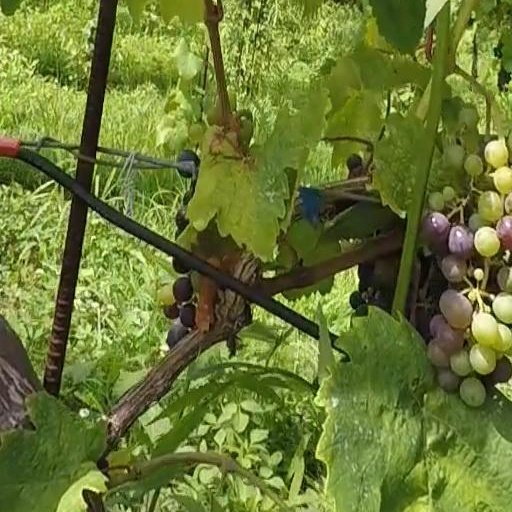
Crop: grape